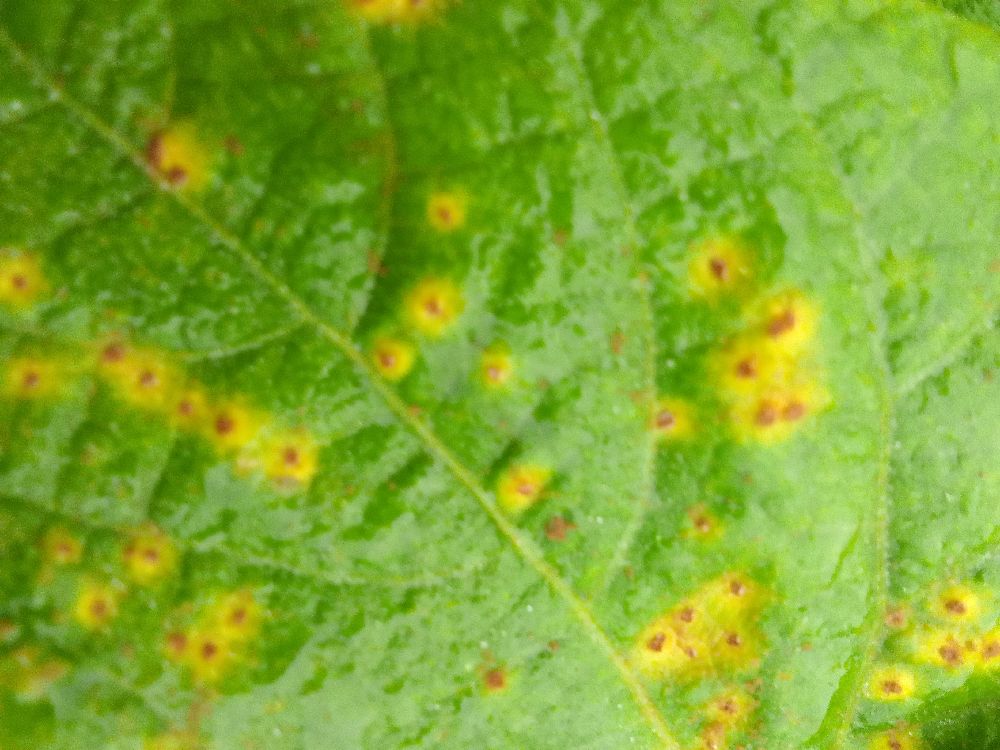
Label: rust